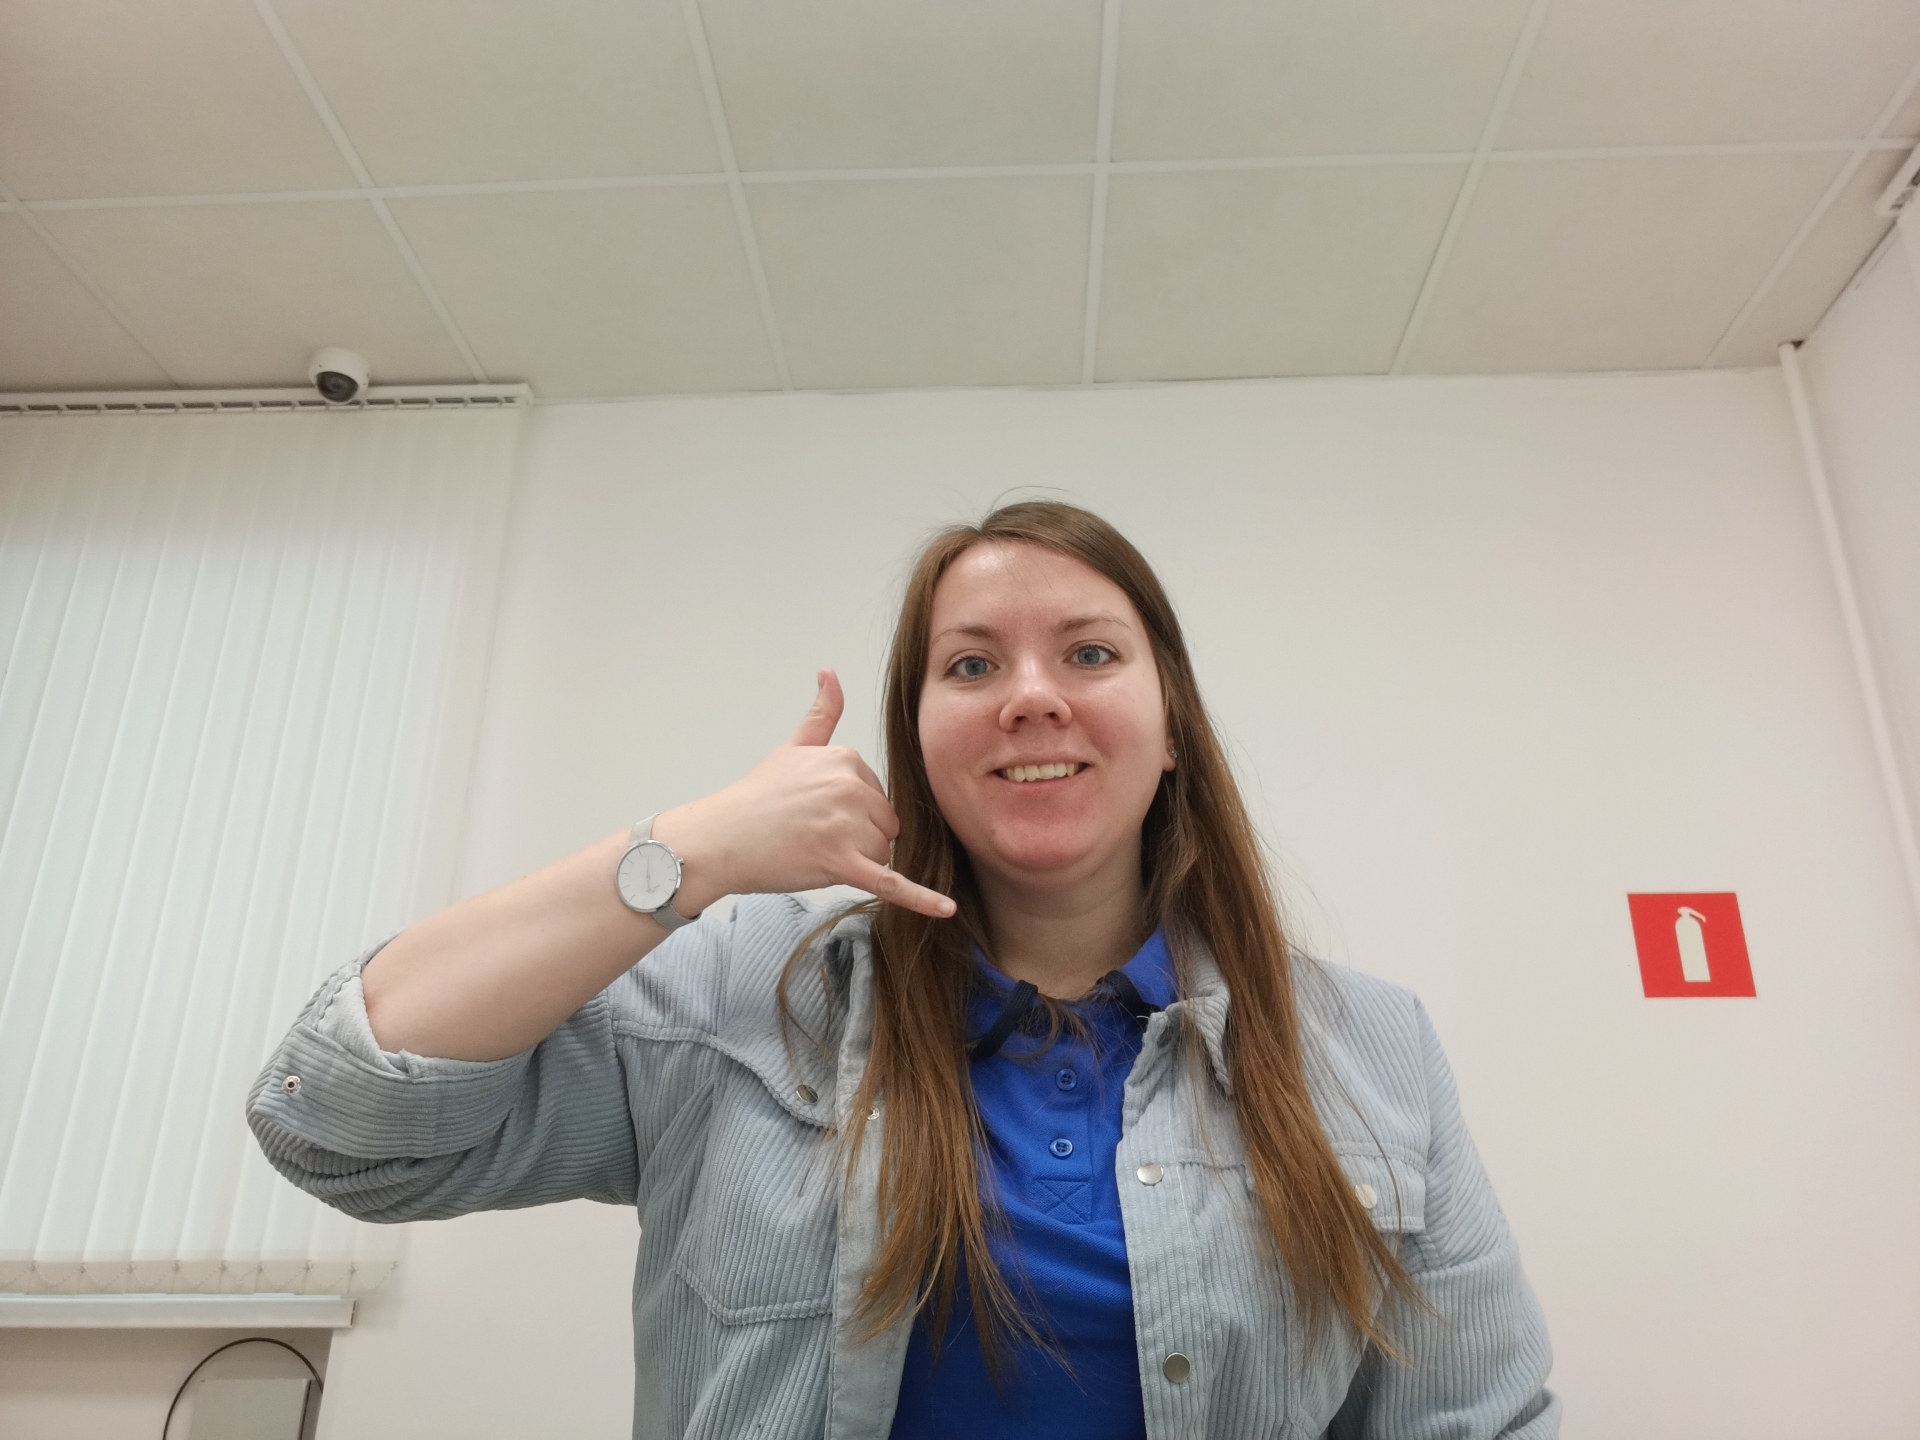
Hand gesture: call